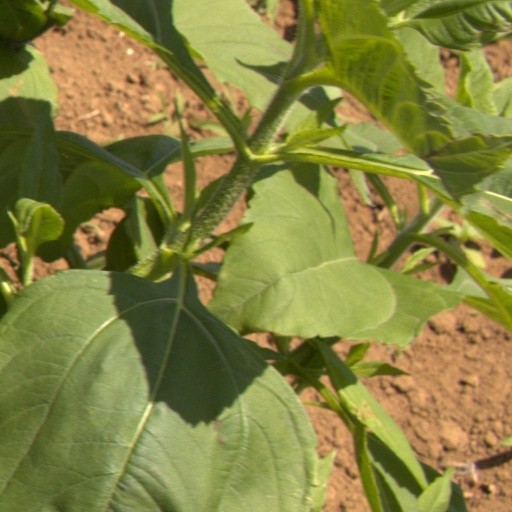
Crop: Jerusalem artichoke